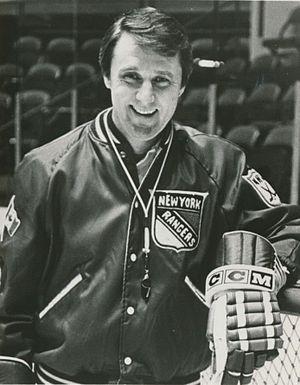
Herbert Paul Brooks est un joueur, puis entraîneur américain de hockey sur glace.